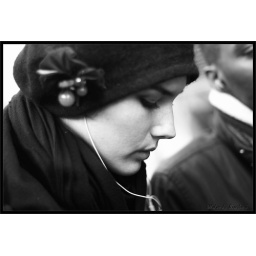
I was standing by the door on the Tube and she was about to exit. What a beauty she was!